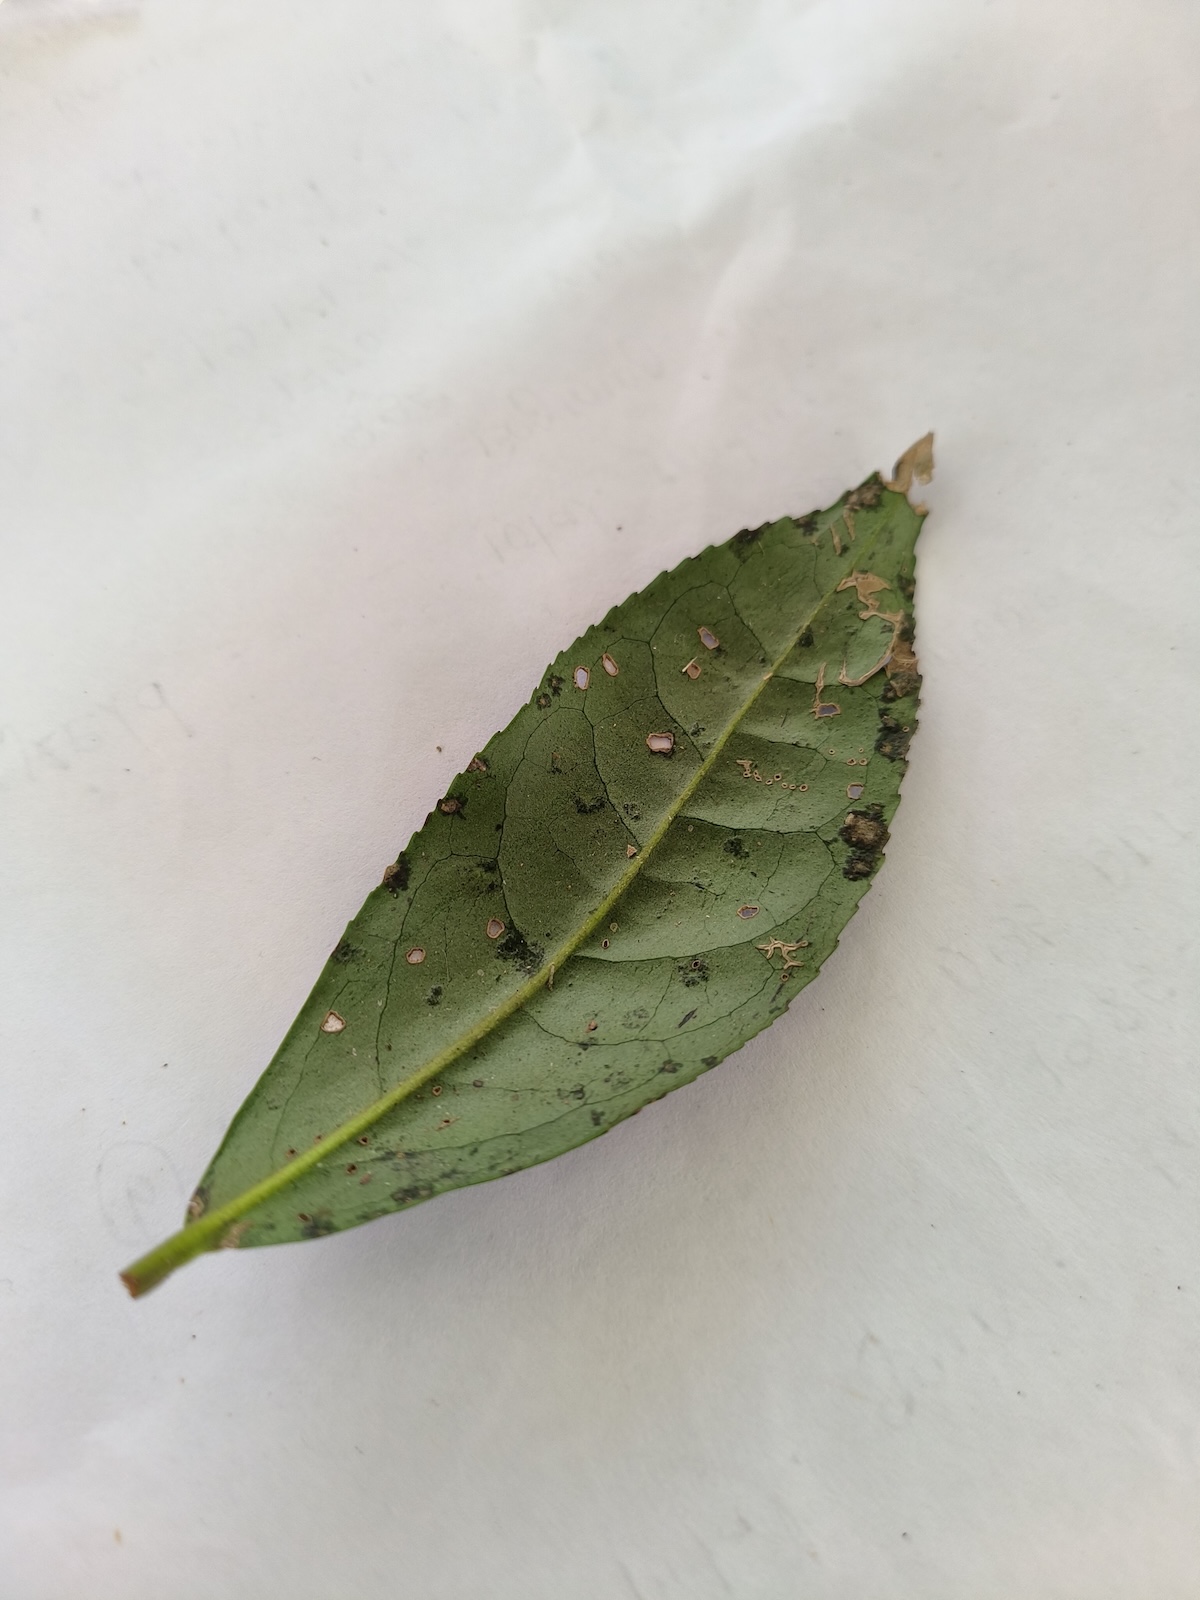
Label: Brown Blight